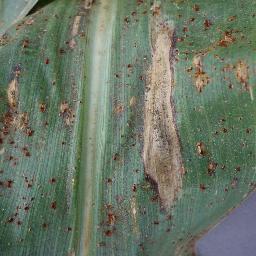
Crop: corn
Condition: (maize)_northern_blight